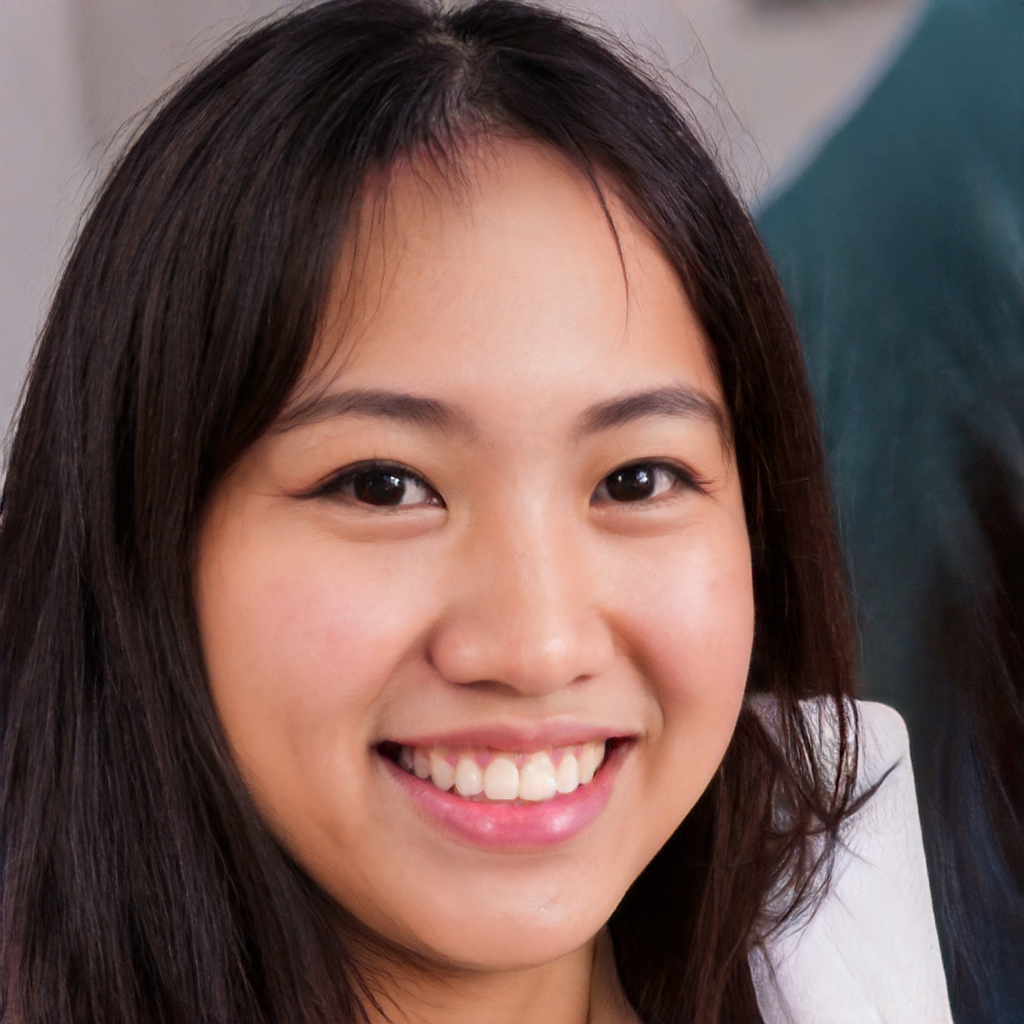
Gender: Female